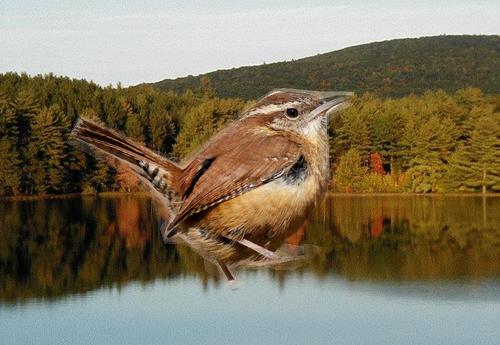
Bird species: Carolina_Wren
Bird type: landbird
Background: water